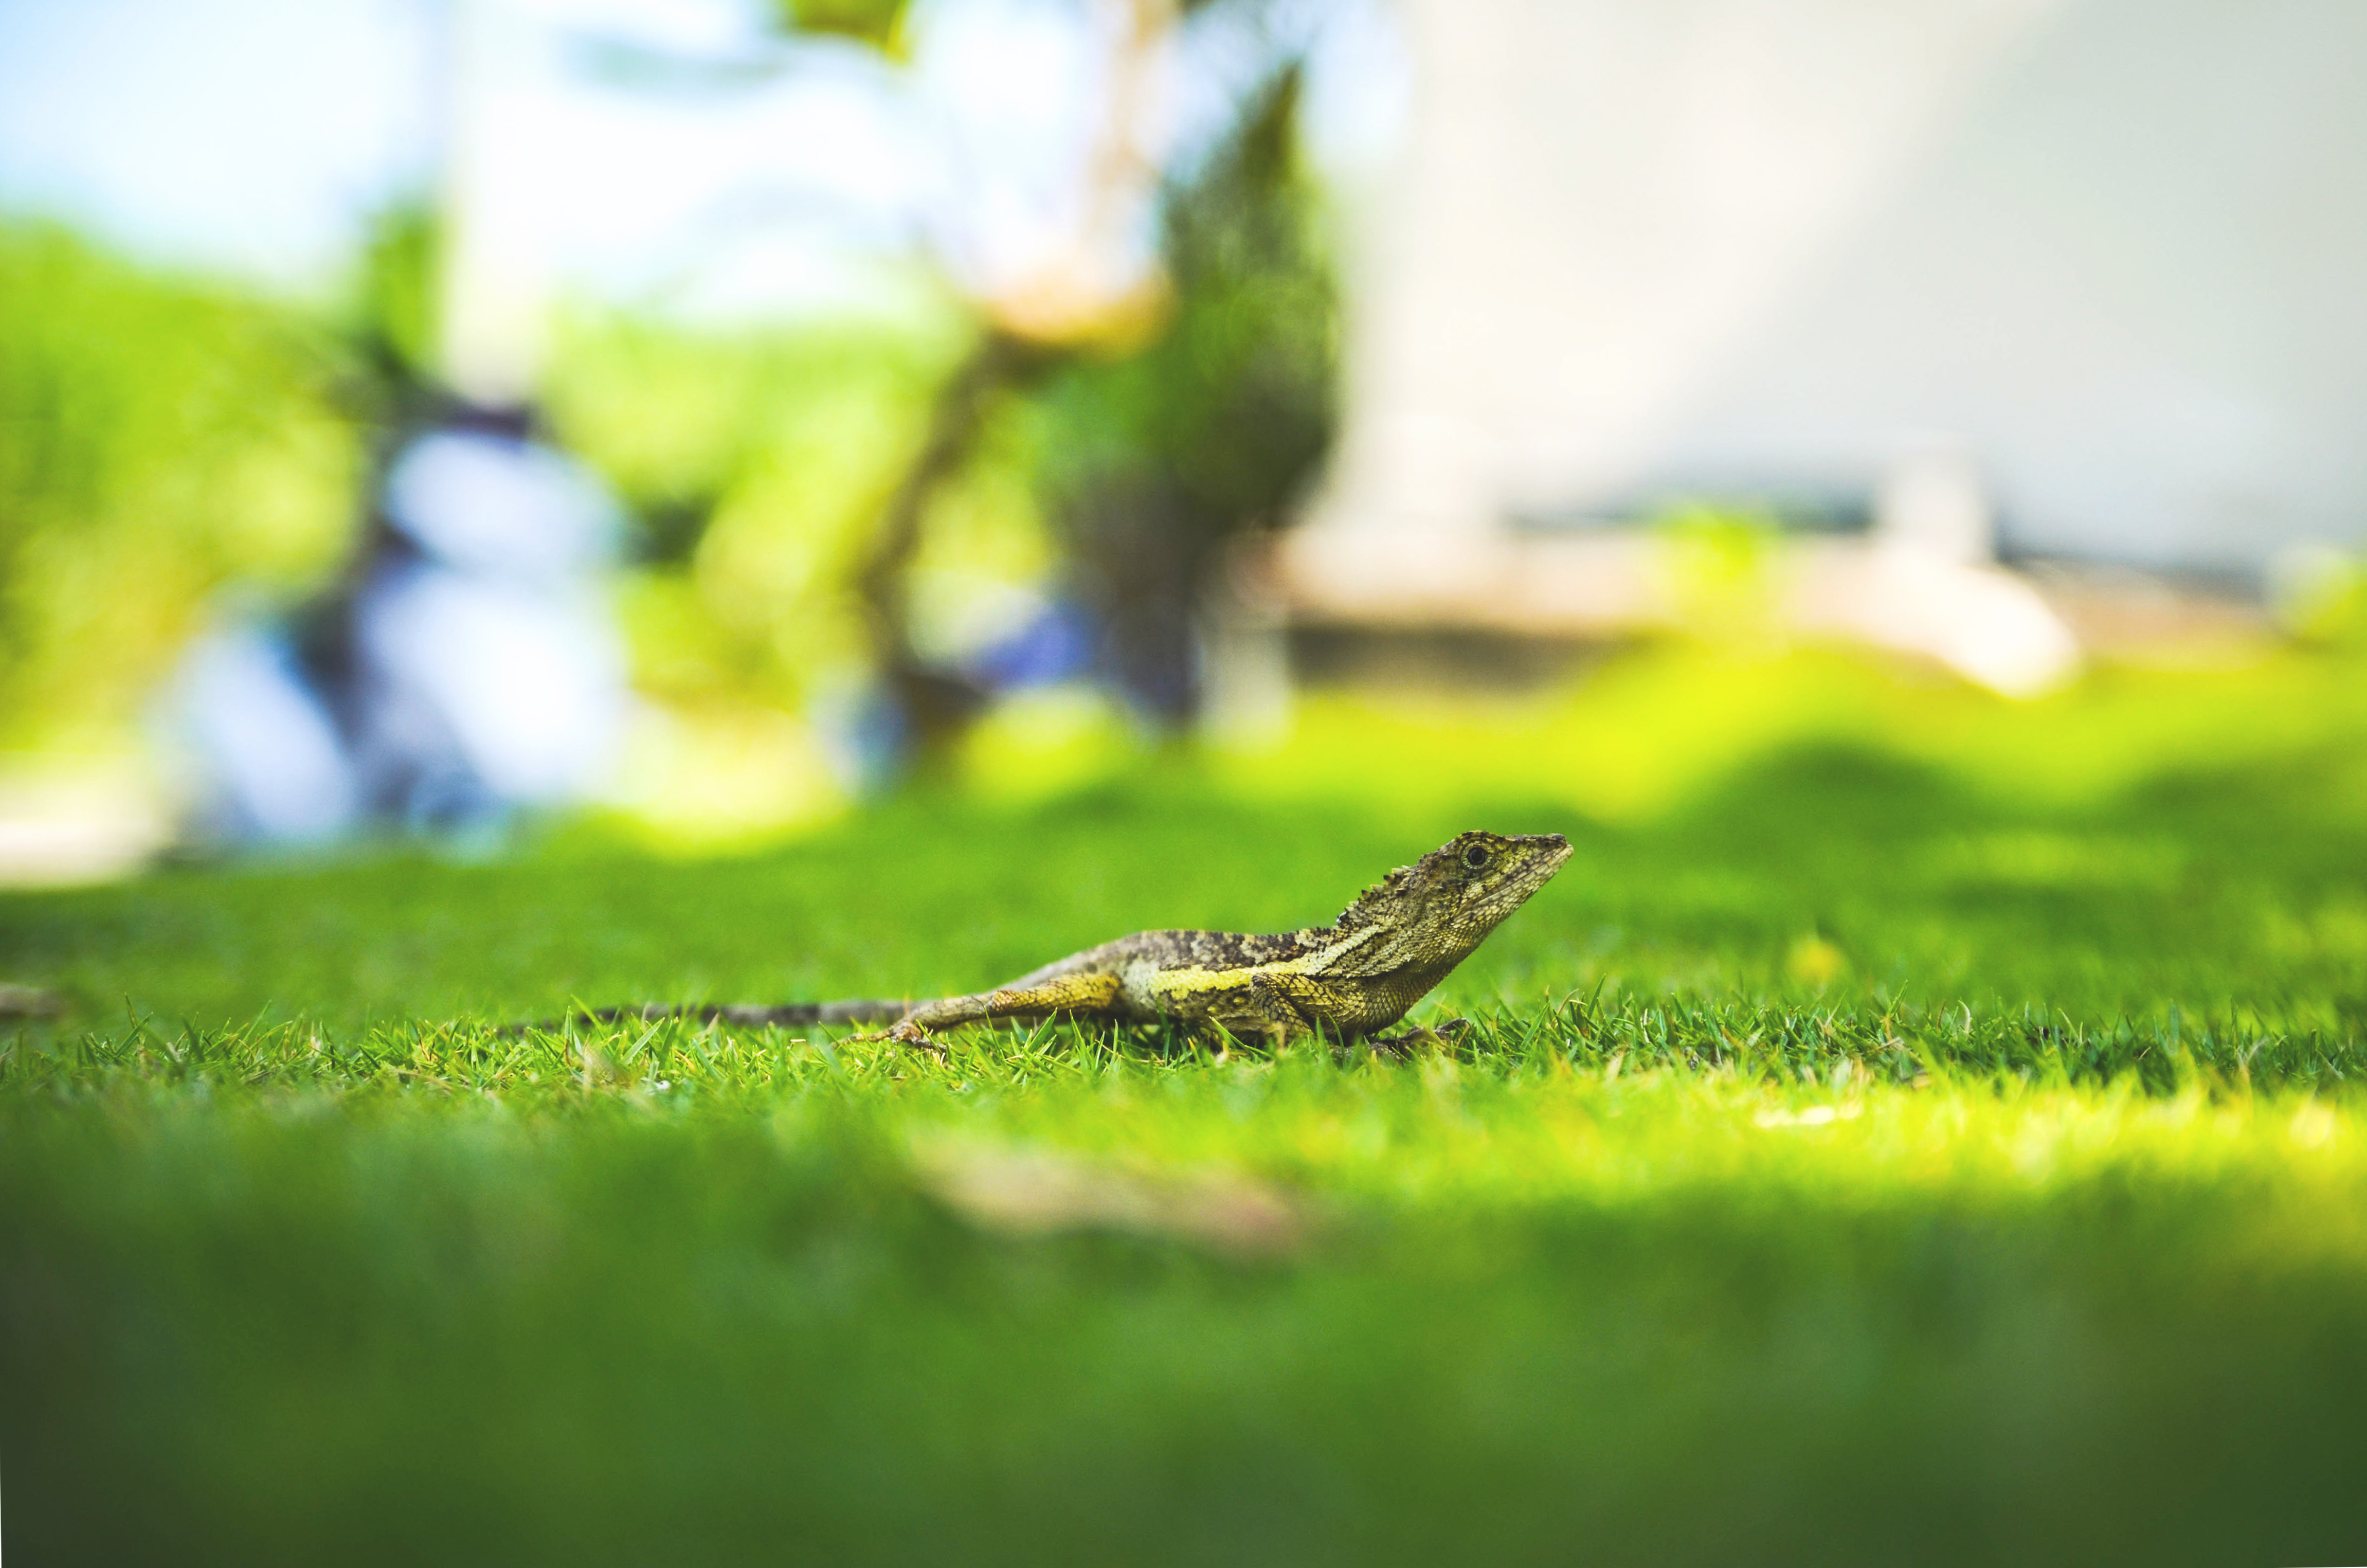
nature, grass, branch, lawn, leaf, flower, animal, green, reptile, fauna, lizard, macro photography, grass family, Lacertilia